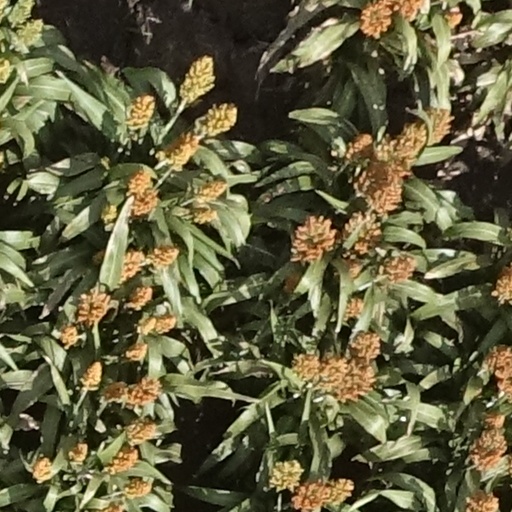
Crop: sorghum